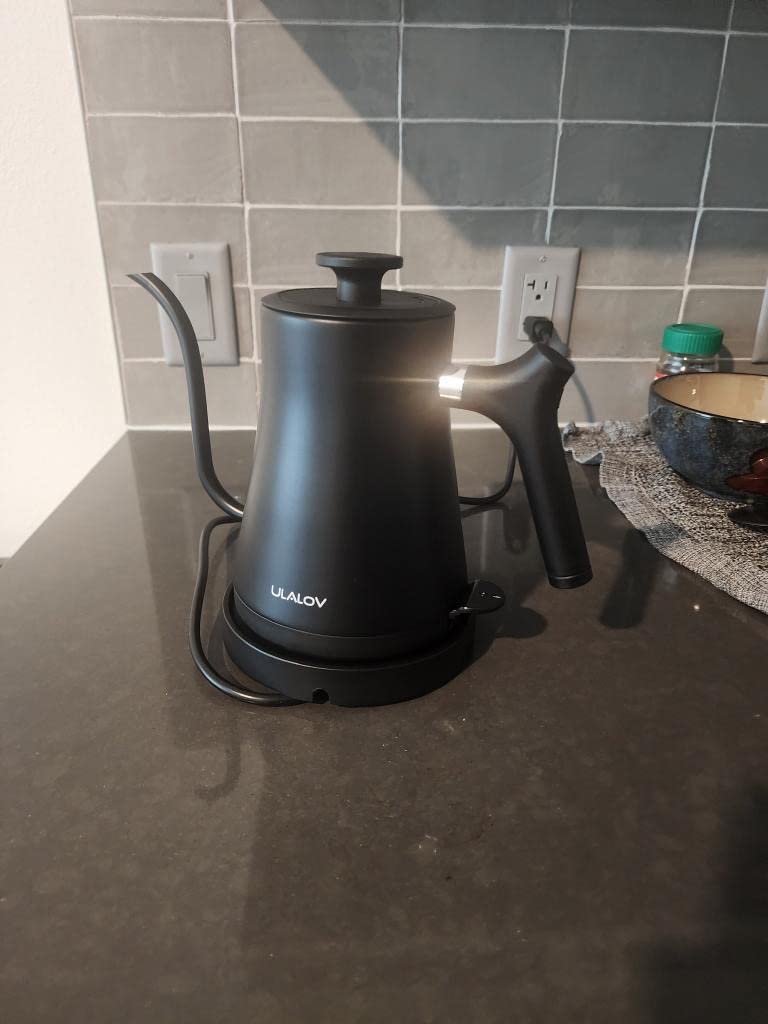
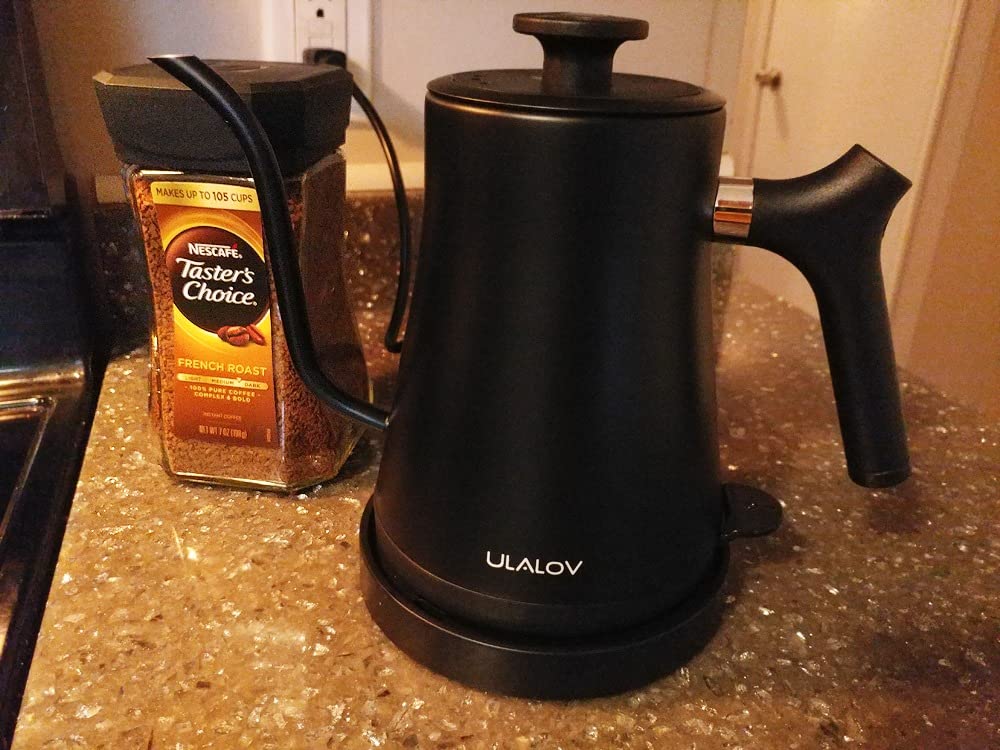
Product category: items_kettle
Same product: yes